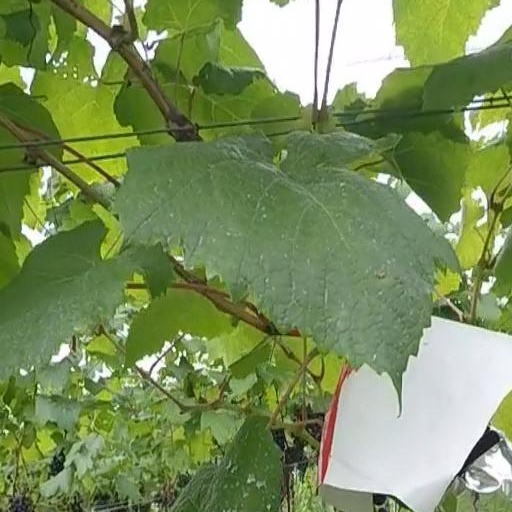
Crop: grape